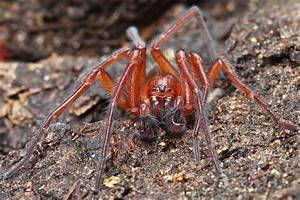
Label: spider